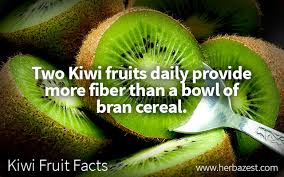
Label: Kiwi